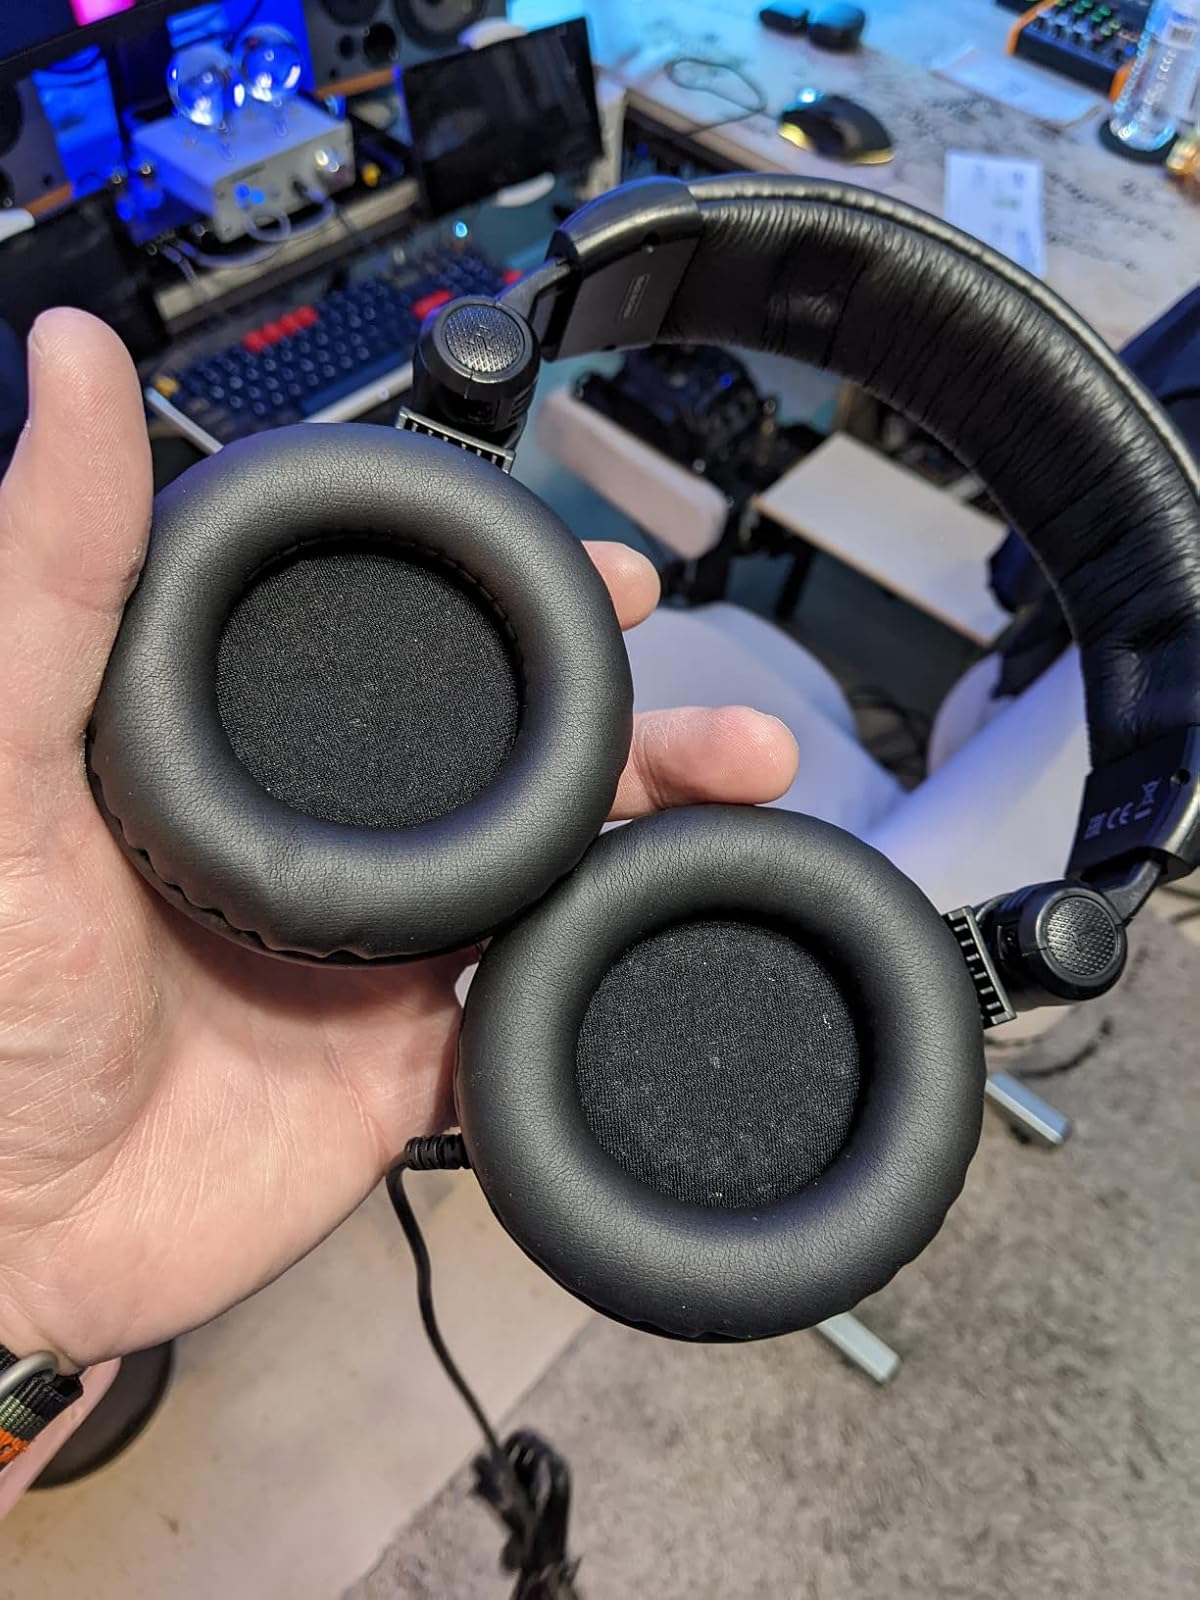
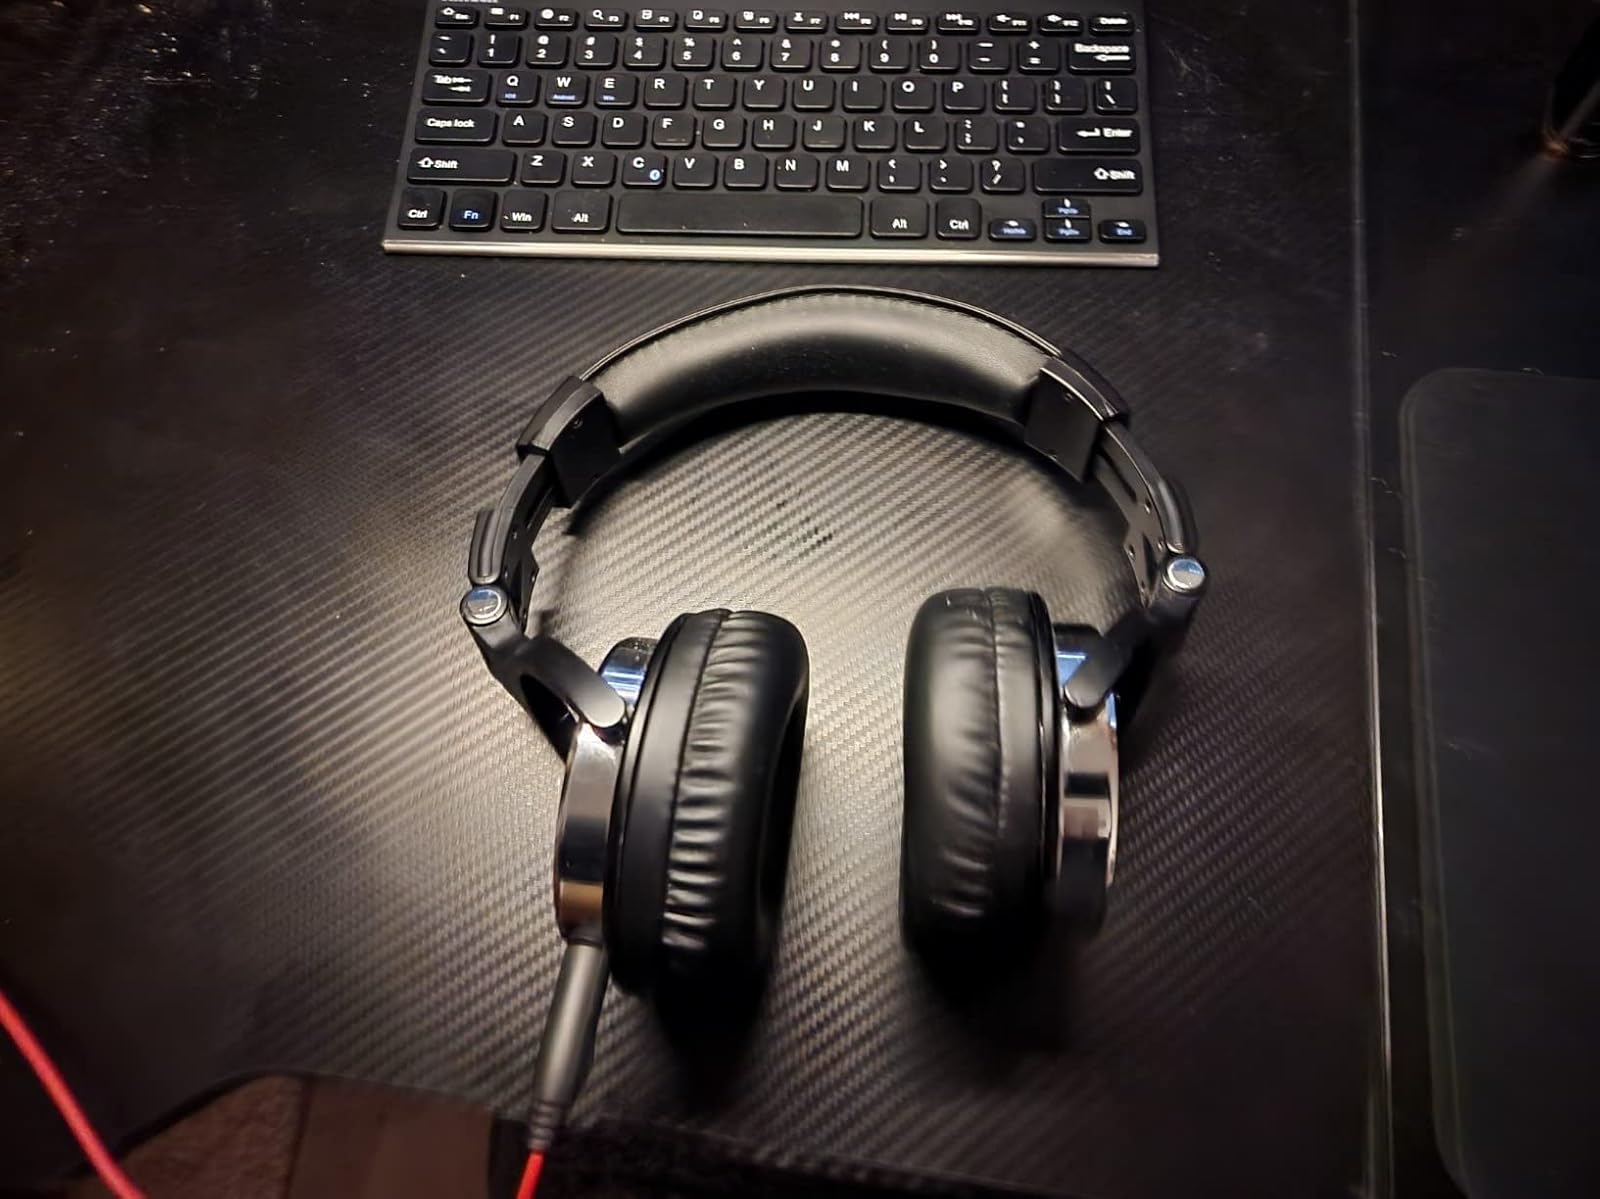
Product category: headphones
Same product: no